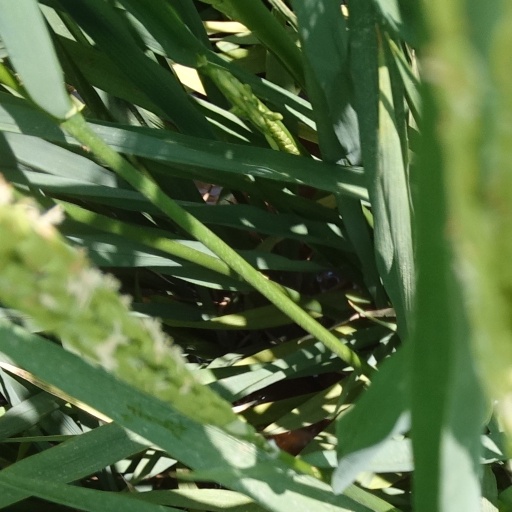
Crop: rice